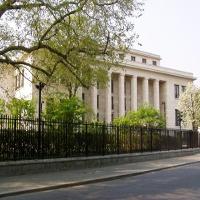
Weather: cloudy or overcast